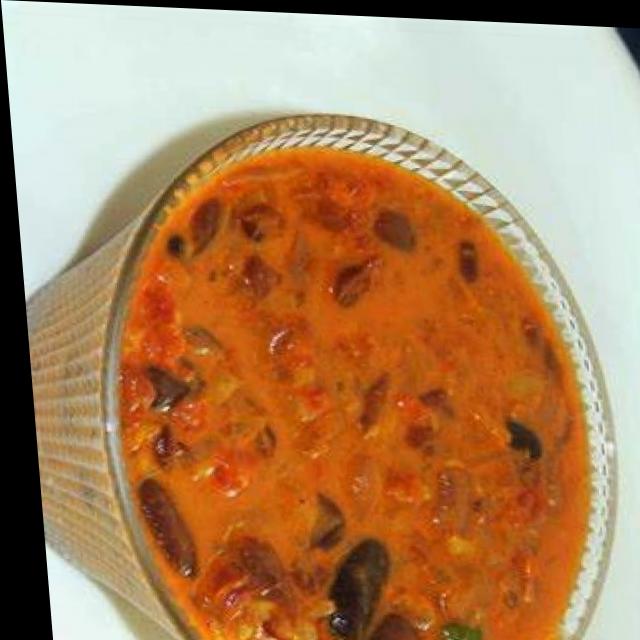
Dish: rajma_curry